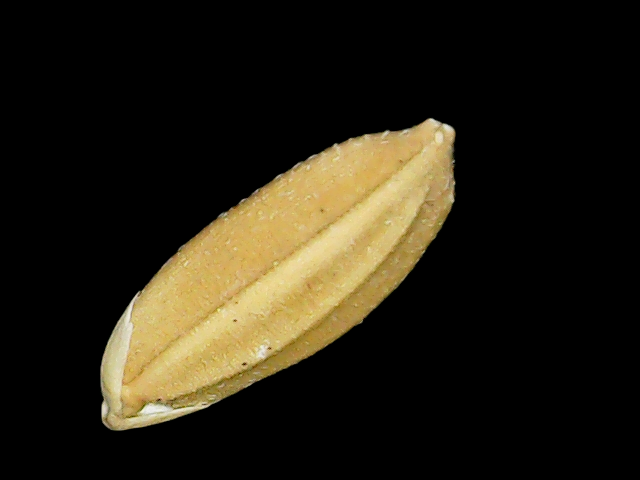
Rice variety: Binadhan08